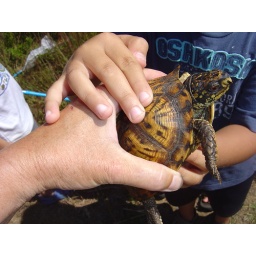
wandering around in a field in Wellfleet on Cape Cod...an eastern box turtle!